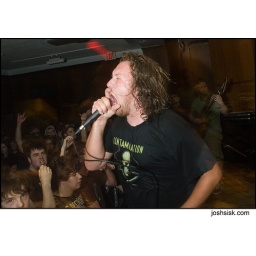
pig destroyer @ the church in philly